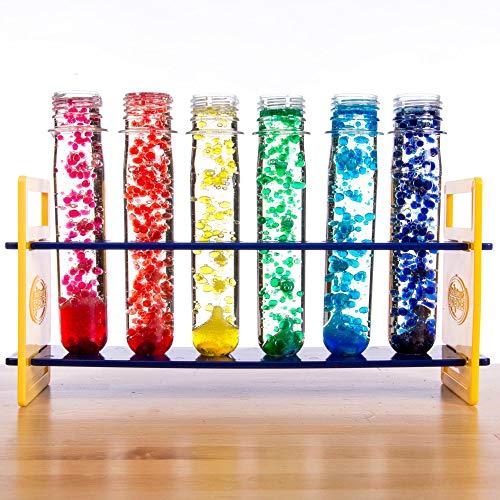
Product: Steve Spangler Science Halloween Decorating Kit – Halloween Science Kit with 10 Experiments Included, STEM Activities Ideal for Classroom and Home Use
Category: Office Products | Office & School Supplies | Education & Crafts | Teaching Materials
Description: SPOOKY SCIENCE KIT: The Steve Spangler Science Halloween Decorating Kit features various activities that have incredible hands-on STEM learning at their core.
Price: $49.99
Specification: Shipping Weight: 3.8 pounds (View shipping rates and policies)|ASIN: B071PF4TH5|    #24518    in Teaching Materials